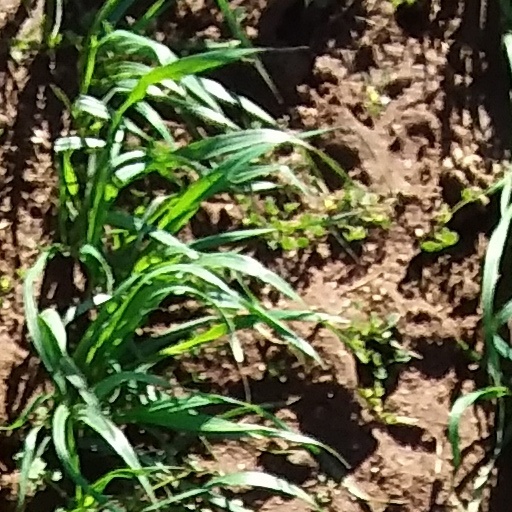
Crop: wheat